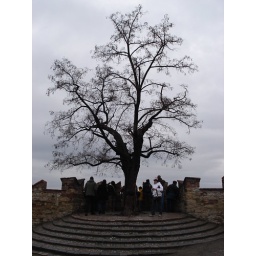
This is at the castle in Prague, just a tree next to the best place to view the city.